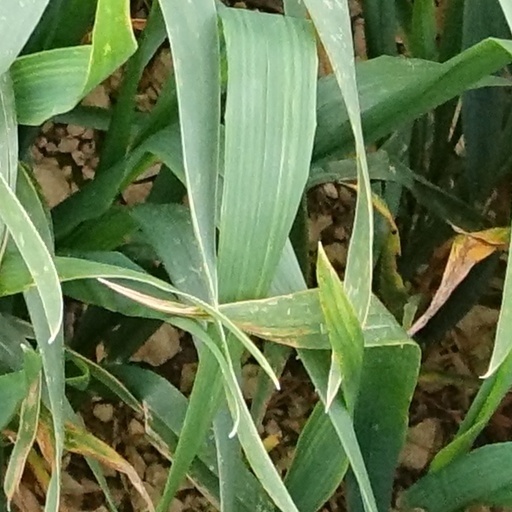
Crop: wheat